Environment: real
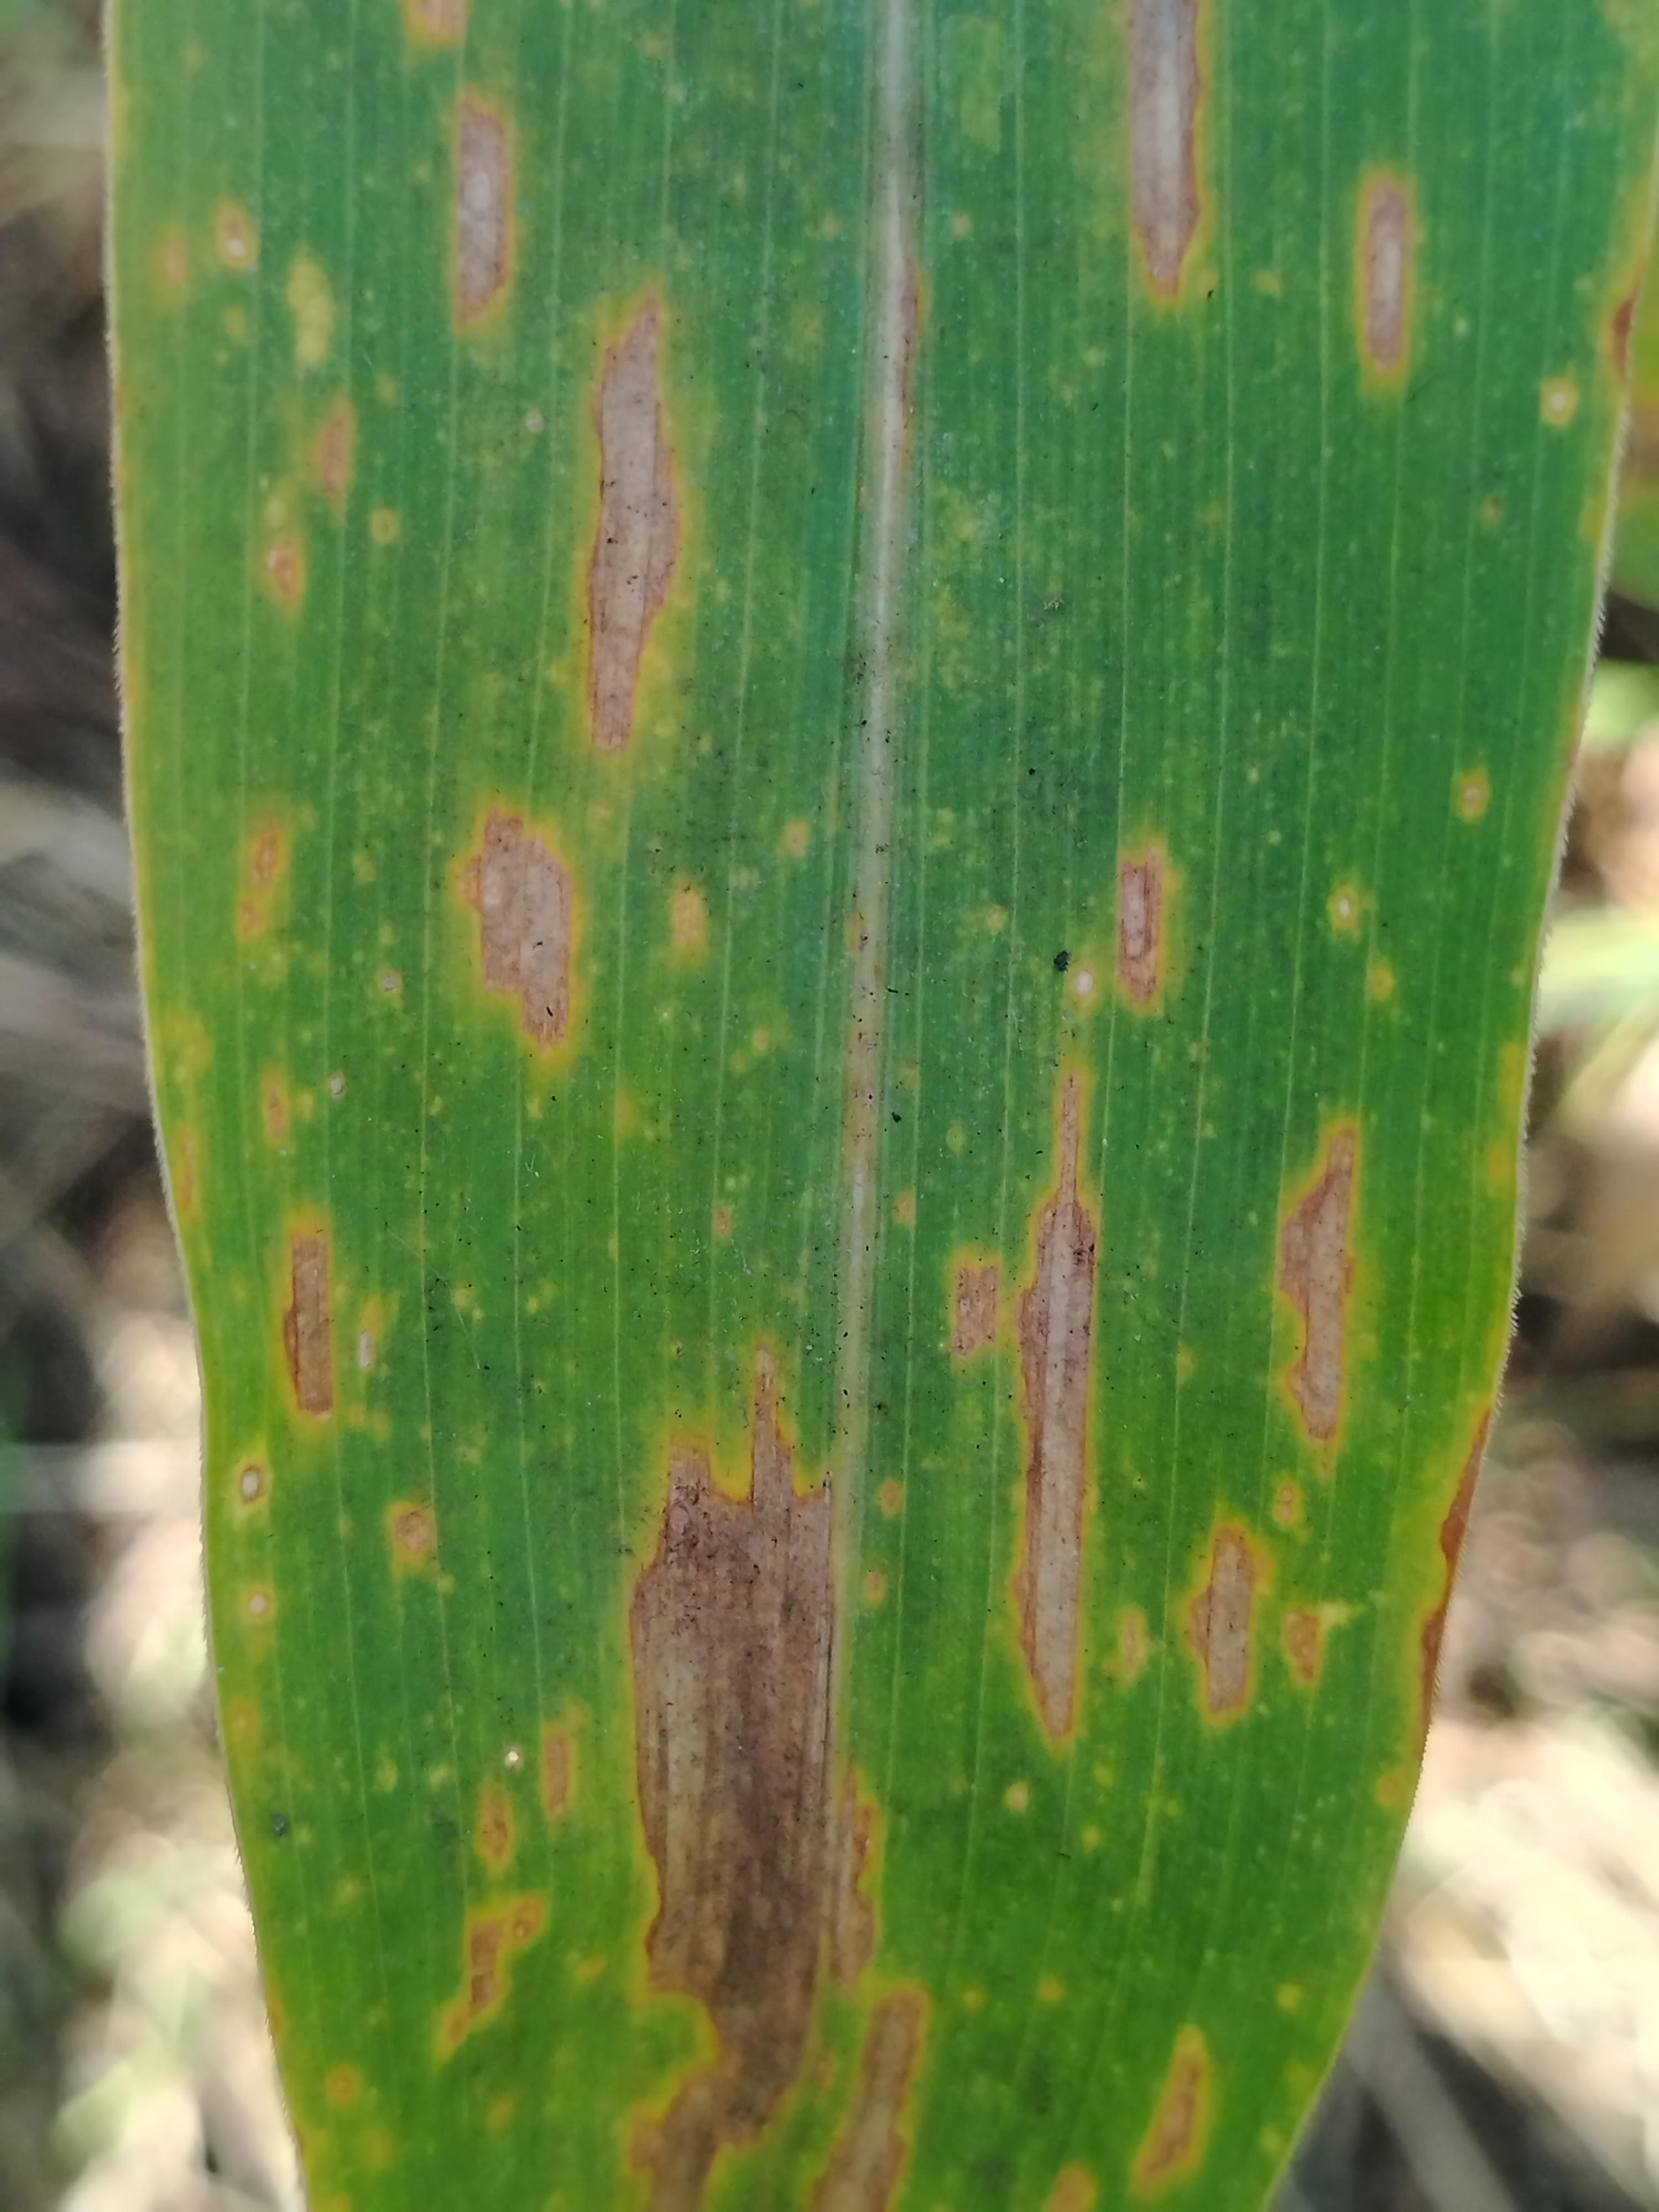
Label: gray_leaf_spot